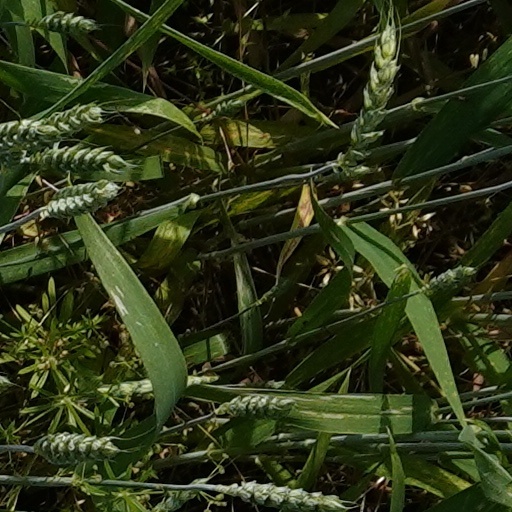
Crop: wheat